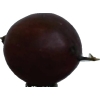
Label: gooseberry